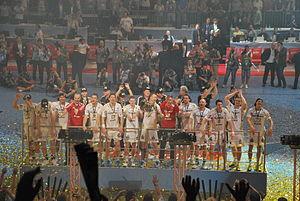
Le Turnverein Hassee-Winterbek e.V. est un club omnisports basé à Kiel en Allemagne. Sa section la plus prestigieuse est le club de handball masculin entraîné par l'Islandais Alfreð Gíslason et qui participe à la Bundesliga. Le club possède le palmarès le plus important dans les trois compétitions d'Allemagne : 21 titres de champion d'Allemagne, 11 coupes d'Allemagne et 9 Supercoupes d'Allemagne.
Kiel [kiːl] est une ville du Nord de l'Allemagne, capitale de l'État fédéré de Schleswig-Holstein. Avec ses 247 548 habitants, elle est une des 30 plus grandes villes d'Allemagne. Elle se situe en bordure de la mer Baltique, à l'entrée est du canal de Kiel. Cette voie navigable artificielle, qui relie la mer Baltique à la mer du Nord, est la plus fréquentée au monde. C'est donc un port important, composé d'une partie militaire, d'un port de commerce et de chantiers navals. Trois lignes de ferries assurent des liaisons quotidiennes avec Göteborg, Oslo et six fois par semaine avec Klaipėda.